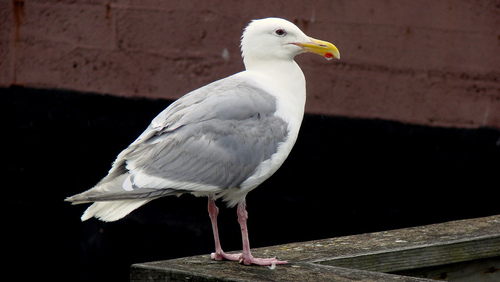
the bird has a yellow bill and skinny thighs that are peach colored.
a larger type bird that is gray and white with a yellow downward curving bill.
this is a white bird with a grey wing and an orange beak.
this bird has a yellow bill with a white breast and grey secondaries.
the bird has a white crown and a yellow bill that has a red dot.
this bird is white and grey and has a long, pointy beak.
crown, throat, belly, abdomen is white, primary and secondaries are grey, beak is yellow and feet is pink.
this bird has wings that are grey and has a white bellybird with white crown, nape, throat, breast, abdomen and belly, beak is curved at the end and yellow color, primaries and secondaries are grey and white.
white head, throat, breast and abdomen; grey back and winglets; short bill, long tarsus, webbed feet
Species: Western Gull